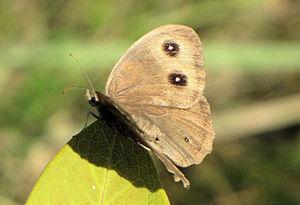
Le Satyre des prés est une espèce nord-américaine de lépidoptères de la famille des Nymphalidae et de la sous-famille des Satyrinae.